Sky position (RA, Dec in degrees): 189.77, 13.759
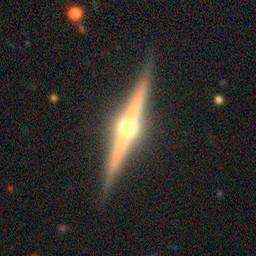
Galaxy morphology: Edge-on Galaxies with Bulge